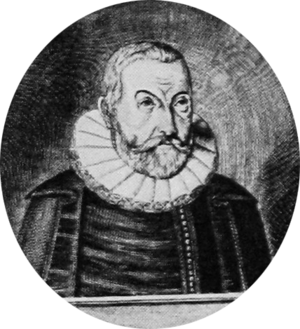
Johannes Eccard
Portræt af Johannes Eccard
Johannes Eccard var en tysk komponist og en fremtrædende repræsentant for protestantisk kirkemusik i 1500-tallet. Eccards omtrent 250 sakrale og verdslige flerstemmige sange blev vidt udbredt.